Berenice Sydney

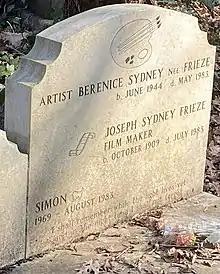
Grave of Berenice Sydney in Highgate Cemetery (east side)

Berenice Sydney was born in Esher, Surrey in 1944 and educated at the Lycée Français Charles de Gaulle in London. From her early years, she studied ballet with Marie Rambert and classical guitar with Adele Kramer. As an adult, she balanced her studio work with training at the Dance Centre in the Royal Opera House and attending flamenco dance studios in Hampstead and New York City. Berenice was married to the Italian photographer Romano Cagnoni from 1970 until they divorced in February 1983.